Mythology of Benjamin Banneker

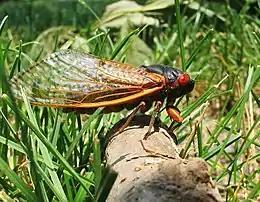

However, William Pierce's 1639 "An Almanac Calculated for New England", which was the first in an annual series of almanacs that Stephen Daye, or Day, printed until 1649 in Cambridge, Massachusetts, preceded Banneker's birth by nearly a century. Nathaniel Ames issued his popular "Astronomical Diary and Almanack" in Massachusetts in 1725 and annually after c.1732. James Franklin published "The Rhode Island Almanack" by "Poor Robin" for each year from 1728 to 1735. James' brother, Benjamin Franklin, published his annual "Poor Richard's Almanack" in Philadelphia from 1732 to 1758, more than thirty years before Banneker wrote his own first almanac in 1791.